Wesley (footballer, born April 1996)

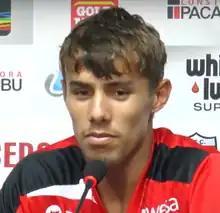
Wesley in 2017

Wesley Pionteck Souza (born 14 April 1996), simply known as Wesley, is a Brazilian footballer who plays for Itabirito. Mainly a winger, he can also play as a wing back.